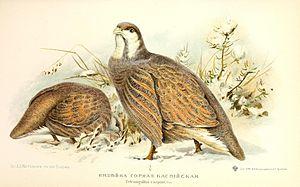
Le Tétraogalle de Perse est une espèce d'oiseaux de la famille des Phasianidae.